Ludwig van Beethoven

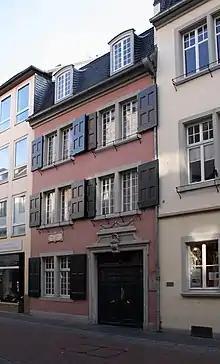
Beethoven's birthplace at Bonngasse 20 in Bonn is now the Beethoven-Haus museum.

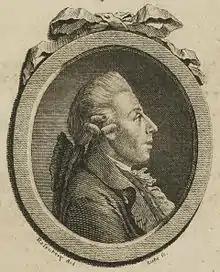
Christian Gottlob Neefe, one of Beethoven's first music teachers, depicted in a engraving

Beethoven was the grandson of Ludwig van Beethoven, a musician from the city of Mechelen in Austrian Netherlands (now Belgium), who moved to Bonn at the age of 21. Ludwig was employed as a bass singer at the court of Clemens August, Archbishop-Elector of Cologne, eventually rising to become, in 1761, Kapellmeister (music director) and hence a preeminent musician in Bonn. The portrait he commissioned of himself toward the end of his life remained displayed in his grandson's rooms as a talisman of his musical heritage. Ludwig had two sons, the younger of whom, Johann, worked as a tenor in the same musical establishment and gave keyboard and violin lessons to supplement his income.